Turkish hip-hop

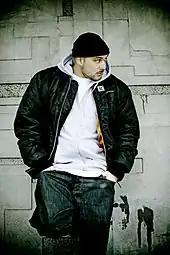
Kool Savas is a popular Berlin rapper of Turkish descent

The first Turkish language hip hop record was titled "Bir Yabancının Hayatı" or "The Life of Serkan Danyal Munir Raymondo Tatar", produced by King Size Terror, a Turkish-German group from Nuremberg, in 1991. Stranger in this context refers to how Turkish youth can feel like strangers to the mainstream German culture. Turkish hip hop continues to influence the hip hop scenes in Western Europe, especially in Germany where many top chart rappers such as Kool Savaş (who has collaborated with 50 Cent, RZA, Jadakiss, & Juelz Santana) Summer Cem and Eko Fresh are of Turkish descent. While Nefret was performing Turkish rap in Turkey and Germany from 1999–2002, another Turkish rap network emerged, however this time from Switzerland with Makale in 1997 with other groups in Europe followed suit like c-it from France who hand a hit single in turkey titled my name. Many Turks came to Germany and UK as immigrants, or what is there referred to as "guest workers", and created their own enclaves. For example, there are entire neighborhoods in Berlin that are predominantly Turkish, such as Gesundbrunnen and Kreuzberg, in which the influence of Turkish culture as well as the feeling of alienation or isolation from the rest of the city is present.